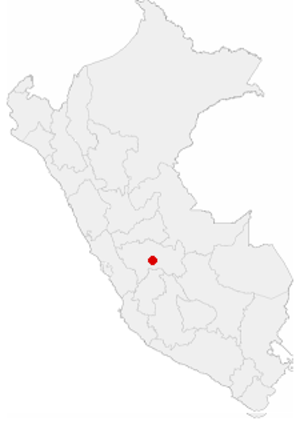
Huancayo
Huancayos beliggenhed i Peru
Huancayo er en by i den centrale del af Peru, hovedstad i regionen Junín. Byen har et indbyggertal på cirka 430.000.